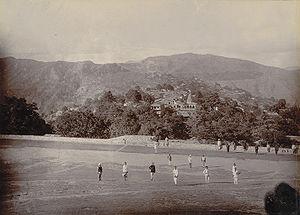
Le 3ᵉ Régiment de fusiliers Gorkhas, souvent appelé le 3rd Gorkha Rifles, ou 3 GR en abréviation est un régiment d'infanterie de Gorkhas de l'armée indienne. Il fut créé en 1815 dans le cadre de l'armée du Bengale de la British East India Company et transféré plus tard à l'armée indienne britannique après la révolte des cipayes de 1857. À l'indépendance de l'Inde, en 1947, il est transféré, en application de l'accord tripartite signé entre l'Inde, le Népal et la Grande-Bretagne, avec 5 autres régiments, à l'Inde pour intégrer sa nouvelle armée. Il recrute des soldats du Népal et de l'Inde. Avant l'indépendance, le régiment était connu sous le nom de 3rd Queen Alexandra's Own Gurkha Rifles. En 1950, le titre du régiment fut changé en 3ᵉ Gorkha Rifles. Depuis 1947, le régiment a participé à un certain nombre de conflits, notamment les guerres de 1947 et de 1971 contre le Pakistan.